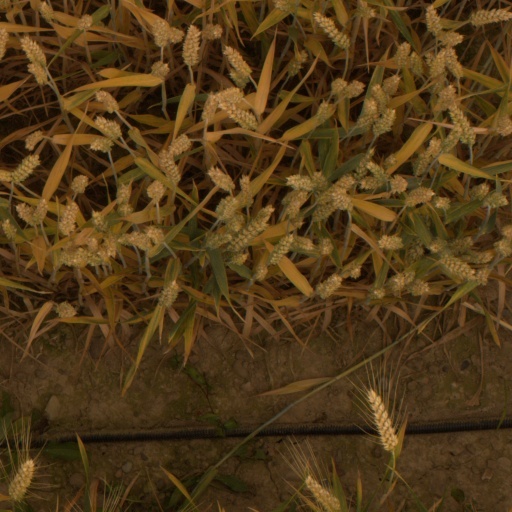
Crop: wheat